Kunmunella

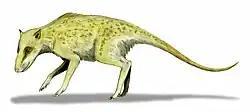
Drawing of closely related taxon "Indohyus", the type genus of Raoellidae.

The first remains of "Kunmunella" discovered were first assigned to "Indohyu"s. When "Kunmunella" was first named, it was assigned to Helohyidae, which was at that time within Dichobunidae, due to the morphology of its molar, which was at the time the only remains classified under the genus "Kunmunella". In 1977, "Kunmunella" was moved from Dichobunidae to Helohyidae. In the same year, Helohyidae was moved from Dichobunoidea to Anthracotherioidea (now Ancodonta) and by extension "Kunmunella" was moved to Anthracotherioidea. In 1981, "Kunmunella", along with "Raoella" (now "Indohyus") and "Khirtharia", were found to all share various synapomorphies and were grouped together in the new family Raoellidae. However, Thewissen et al. (1987) determined that "Kunmunella", along with "Raoella", were synonymous with "Indohyus". This change was reverted by Thewissen, Williams & Hussain (2001), who found "Kunmunella" to be a valid genus. In 2011, Orliac and Ducrocq through a phylogenetic analysis determined "Kunmunella" to be the most basal raoellid. In 2020, a study found that "Kunmunella" was a junior synonym of "Indohyus", although this result was not widely reconginzed.After the discovery of "Rajouria" in 2021, Rana et al., through a phylogenetic analysis, determined that the newly found "Rajouria" was the most basal member of Raoellidae, with "Kunmunella" being the second most basal.